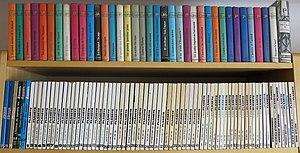
Collection de la Revue Planète. Les 41 numéros de la revue Planète, 20 des 23 numéros de la revue du ""Nouveau Planète"", 33 des 39 numéros des numéros spéciaux de ""Encyclopédie Planète"". Avec quelques numéros des revues ""Janus"" et ""Plexus""."
Planète est une revue bimestrielle française éditée entre 1961 et 1971 qui reprenait les différents thèmes abordés dans l'ouvrage de Jacques Bergier et Louis Pauwels, Le Matin des magiciens, et qui se présentait comme l'organe du mouvement du réalisme fantastique.